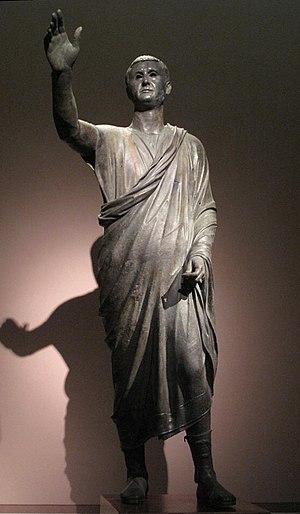
L'Arringatore est une sculpture étrusque en bronze de 179 cm, datée du début du Iᵉʳ siècle av. J.-C, découverte près du lac de Trasimène en Ombrie en 1566, et conservée au musée archéologique national de Florence.